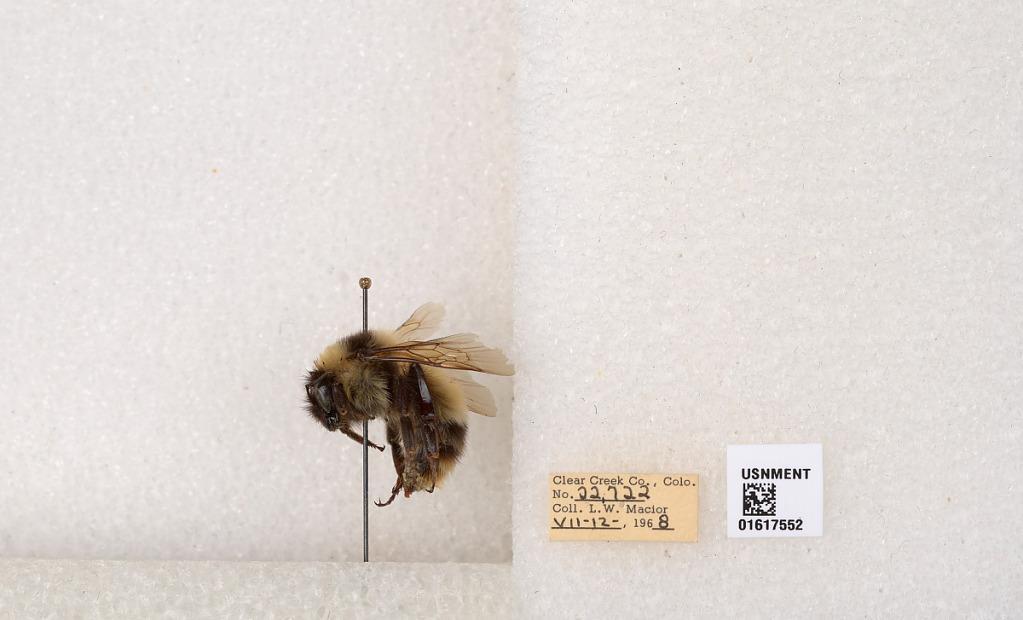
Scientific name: Bombus kirbyellus
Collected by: L. Macior
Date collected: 1968-7-12
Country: United States
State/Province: Colorado
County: Clear Creek
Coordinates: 39.6891, -105.644